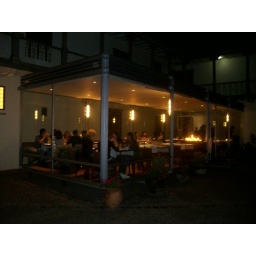
This high-end restaurant is literally a glass box situated in the court yard of the Museo de Arte Precolumbino.